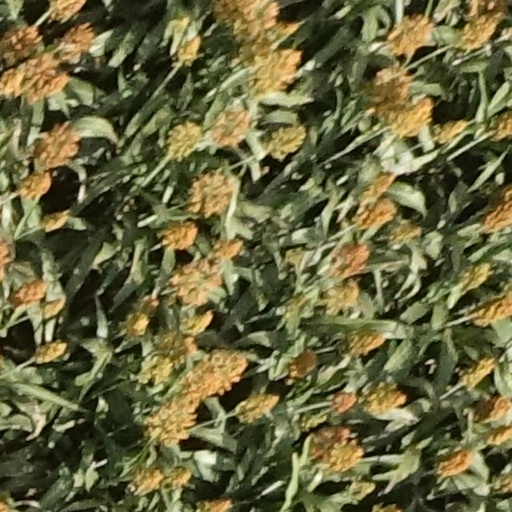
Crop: sorghum